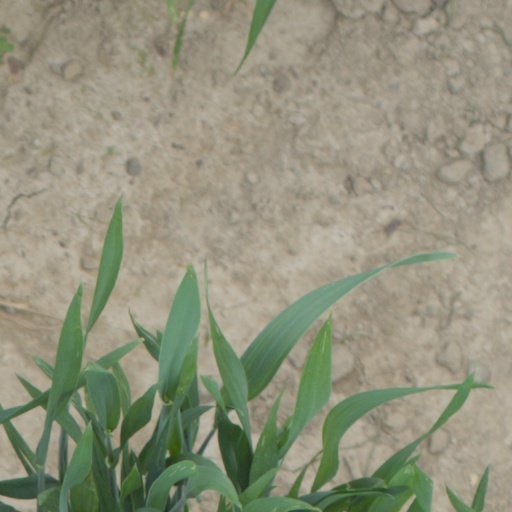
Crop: wheat